Heathen Gods in Old English Literature

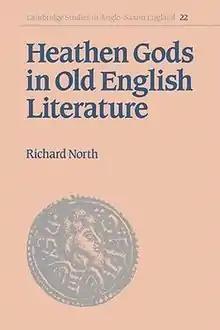
Cover, depicting a coin from the reign of Offa of Mercia

Heathen Gods in Old English Literature is a historical study of the literary references for several pagan deities in Anglo-Saxon England. Written by the English studies scholar Richard North of University College London, it was first published by Cambridge University Press in 1997. The book was released as the twenty-second monograph in the Press' series "Cambridge Studies in Anglo-Saxon England", edited by Simon Keynes, Michael Lapidge and Andy Orchard. Prior to the book's publication, North had previously authored other studies of Anglo-Saxon paganism, such as "Pagan Words and Christian Meanings" (1991).